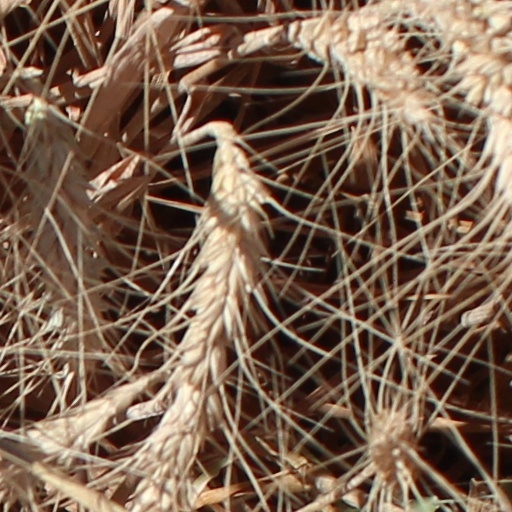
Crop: wheat